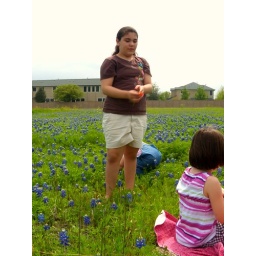
E and the girls in bluebonnets Across the street from the Sonic at Lamplight and between Parmer and Metric.April 2010